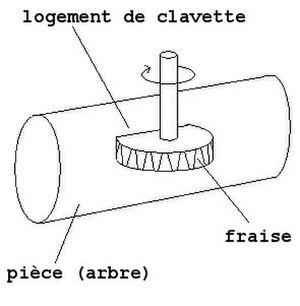
Shéma d'une fraise pour clavette woodruff
La fraise est un outil qui permet d'usiner la matière. Elle est généralement utilisée sur une fraiseuse pour faire du fraisage.